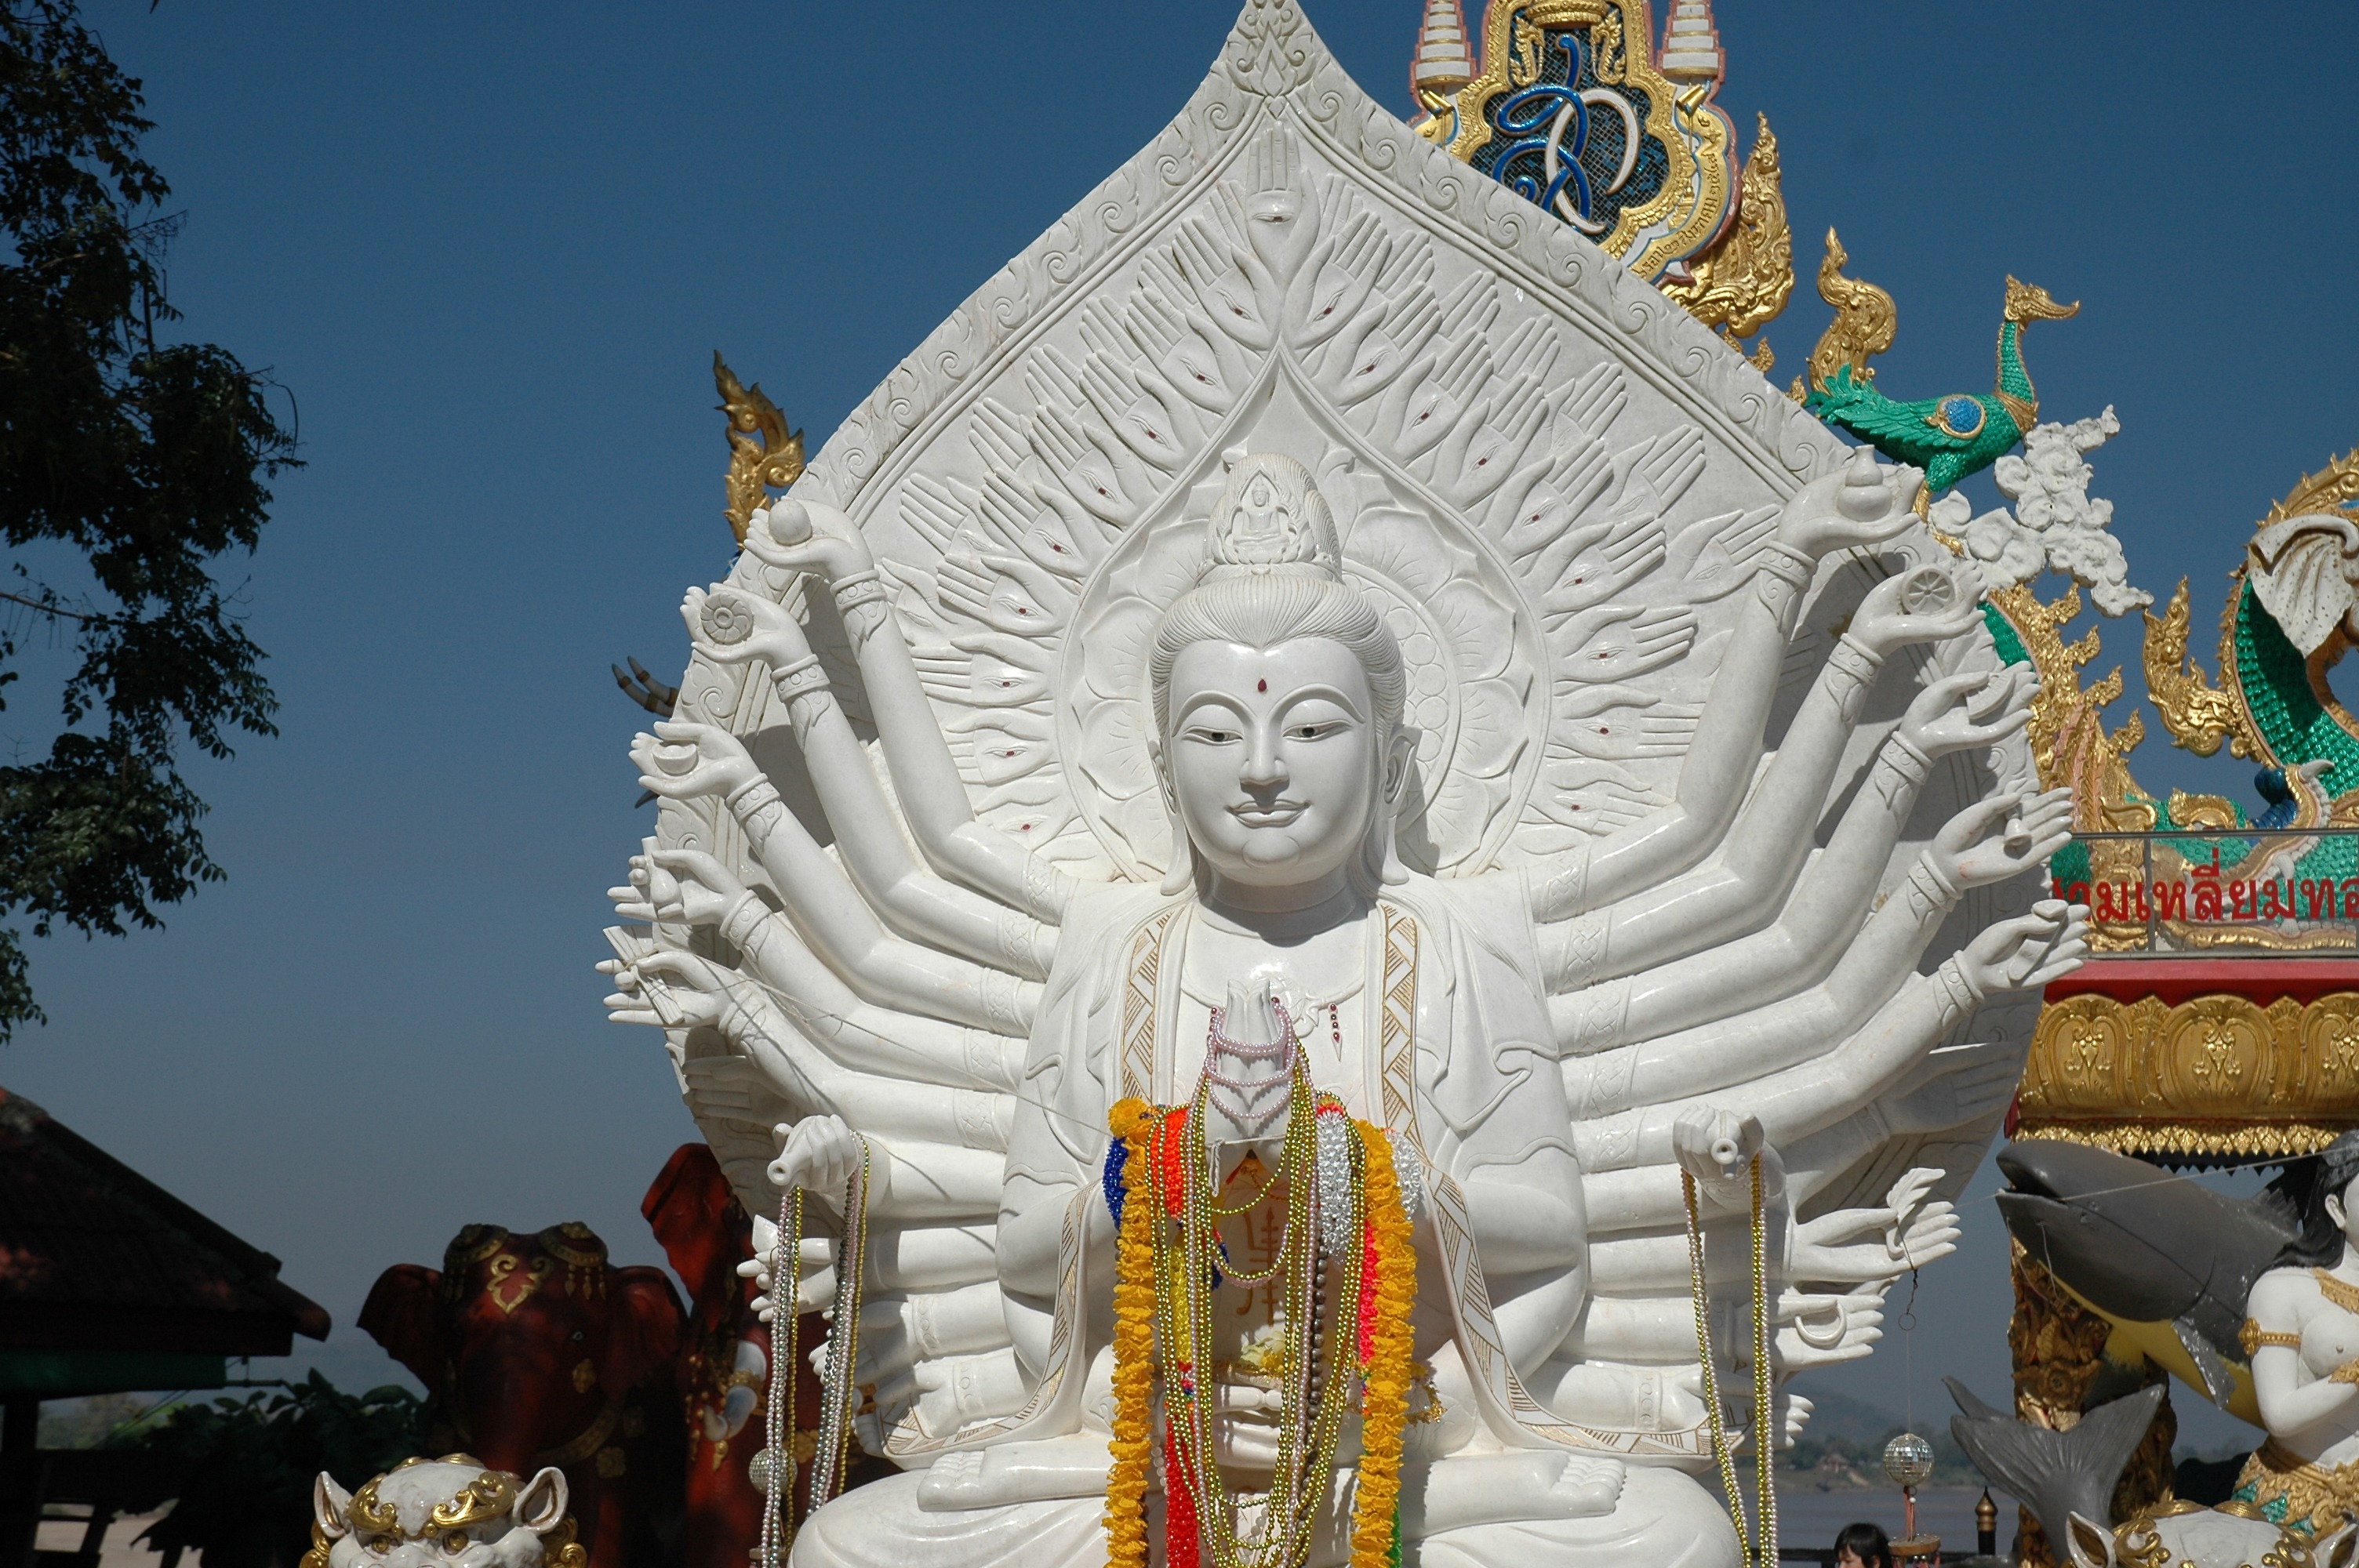
white, monument, statue, religion, landmark, place of worship, temple, shrine, wat, buddah, hindu temple, gautama buddha, ancient history, 18 arms